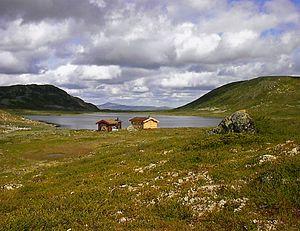
Le Parc national de Langsua a été créé en 2011. Il couvre une superficie protégée de 537 kilomètres carrés. Il est situé dans les montagnes de Langsua, dans le comté d'Innlandet en Norvège, et couvre une partie des municipalités Øystre Slidre, Nord-Aurdal, Nordre Land, Gausdal, Sør-Fron et Nord-Fron.